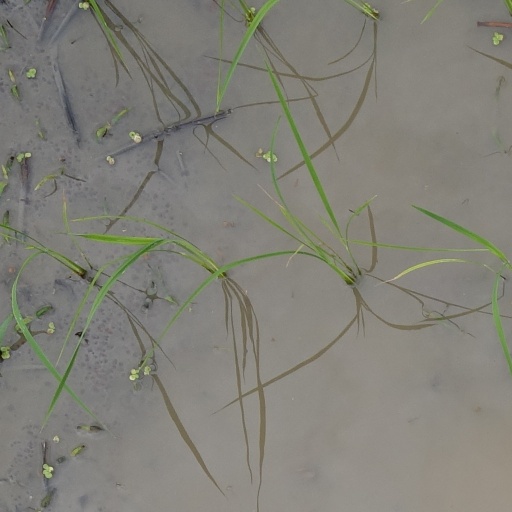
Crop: rice